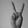
ASL letter: V